FC Edmonton

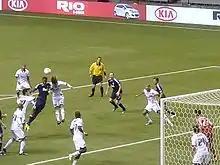
FC Edmonton plays against Vancouver Whitecaps FC during the 2012 Canadian Championship.

Schrijver returned to the club as assistant head coach for the 2012 season, but just five wins from 28 games finished the club at the bottom of the table. In September 2012, both Sinkgraven and Schrijver were released due to the bad results. On November 27, Colin Miller was named as the club's new head coach.